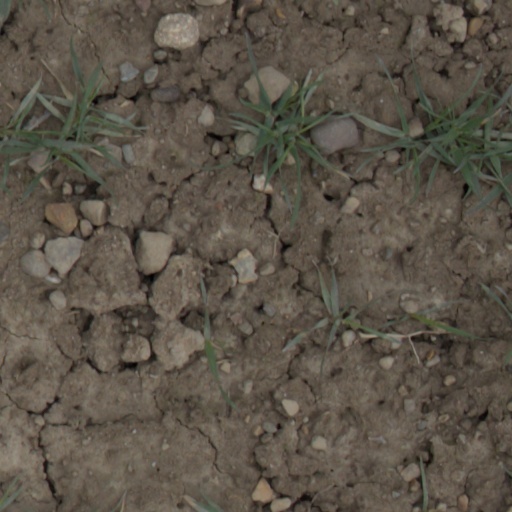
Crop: wheat